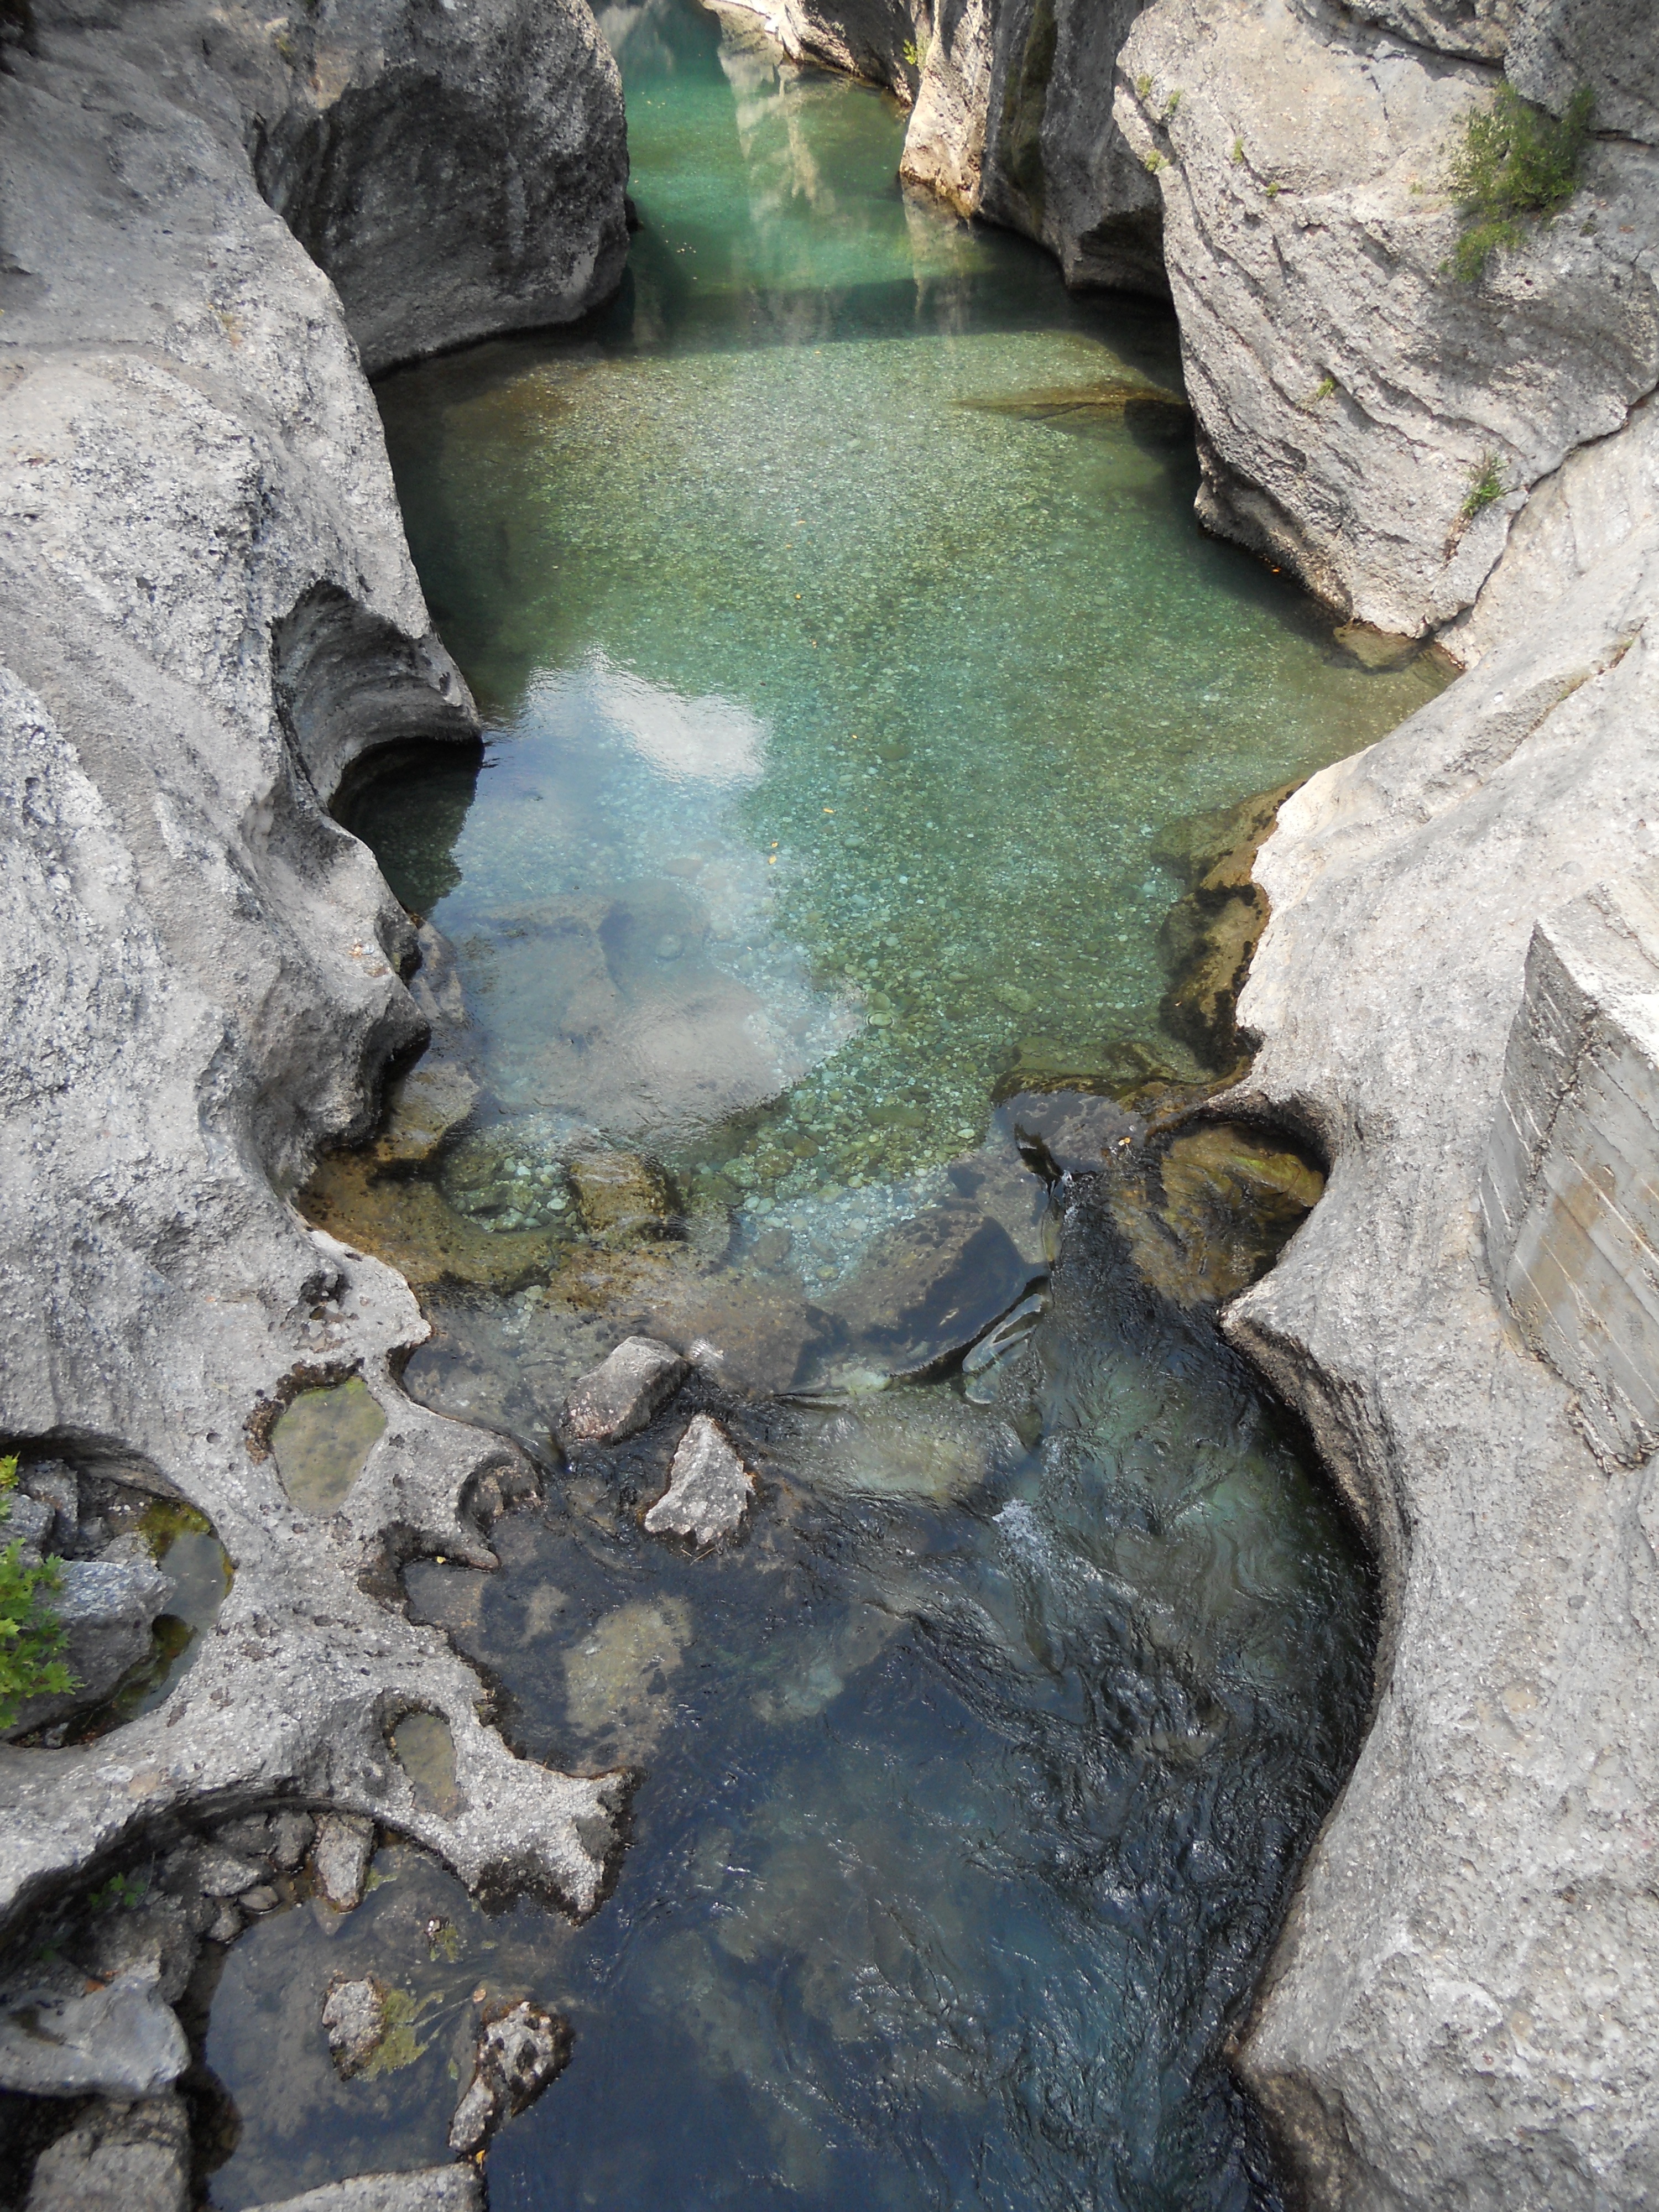
water, nature, rock, river, pond, stream, stones, geology, mountains, water feature, landscape water